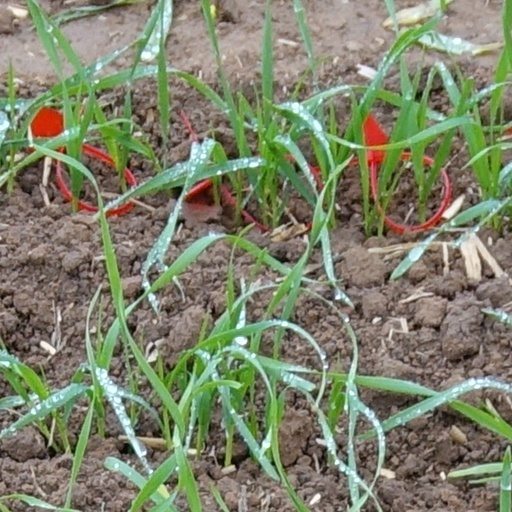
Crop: wheat